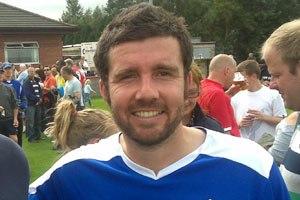
Mustafa Kemal İzzet dit Muzzy İzzet est un footballeur anglais et turc des années 1990 et 2000.